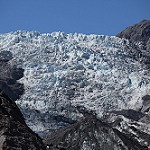
Scene: Outdoor